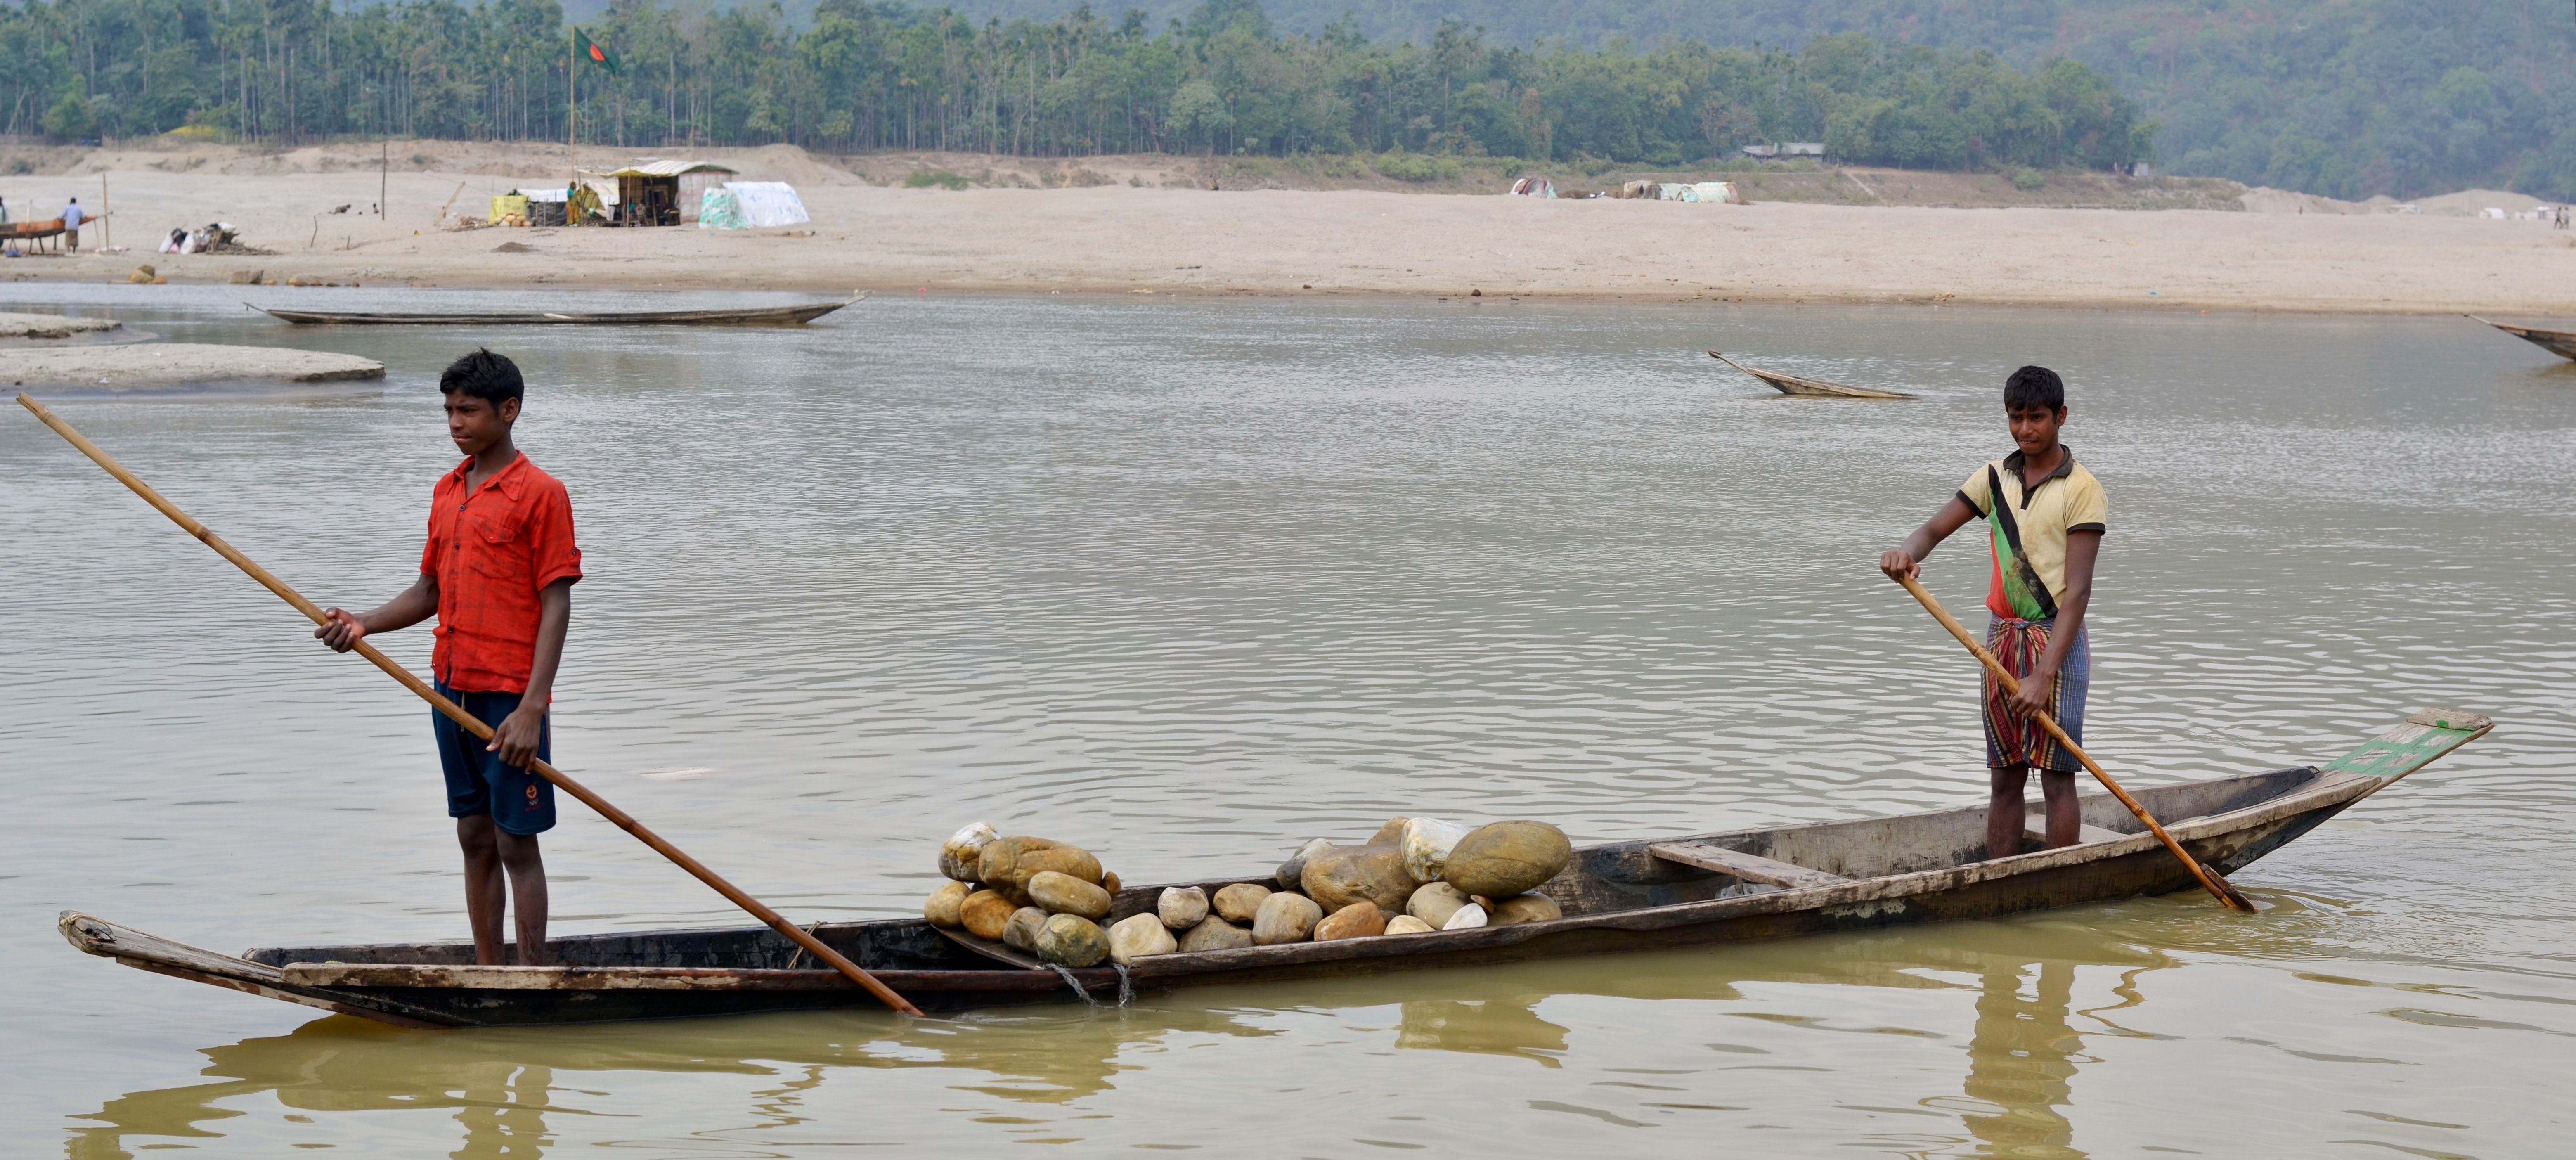
sea, boat, paddle, vehicle, fisherman, boating, rowing, raft, watercraft rowing